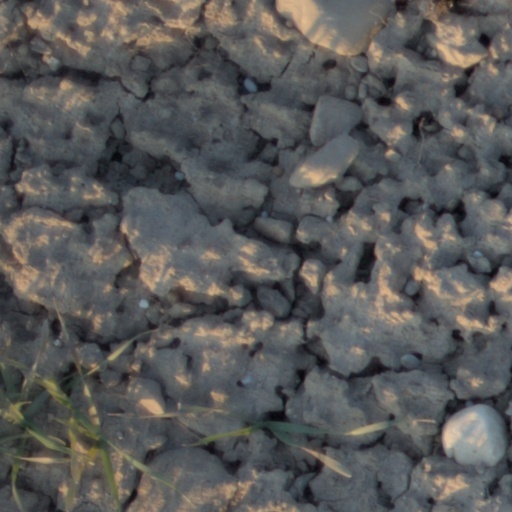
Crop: wheat